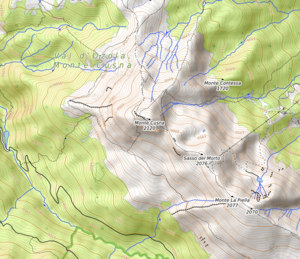
carte réalisée sur umap This map was created from OpenStreetMap project data, collected by the community. This map may be incomplete, and may contain errors. Don't rely solely on it for navigation.
Le mont Cusna ou Alpes de Cusna est le plus haut sommet de la province de Reggio d'Émilie avec ses 2 121 mètres d’altitude. Il s’étend sur les territoires des communes de Villa Minozzo et Ligonchio, à environ 3 kilomètres de la limite administrative de la région Toscane en Italie.